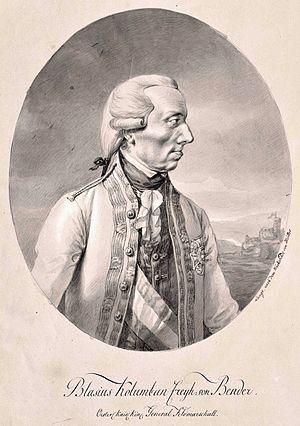
Blaise Colomban Bender devenu après son anoblissement en 1782 le baron Blaise Colomban de Bender, né le 14 novembre 1713 dans une famille bourgeoise de Gengenbach, Margraviat de Bade, dans la Forêt Noire, ville impériale du cercle de Souabe, et décédé à Prague le 20 septembre 1798, est un officier qui joua un grand rôle dans l'armée au service de l'empereur qu'il servit durant soixante ans tout au long du XVIIIᵉ siècle au sein de l'armée impériale.